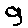
Label: 9